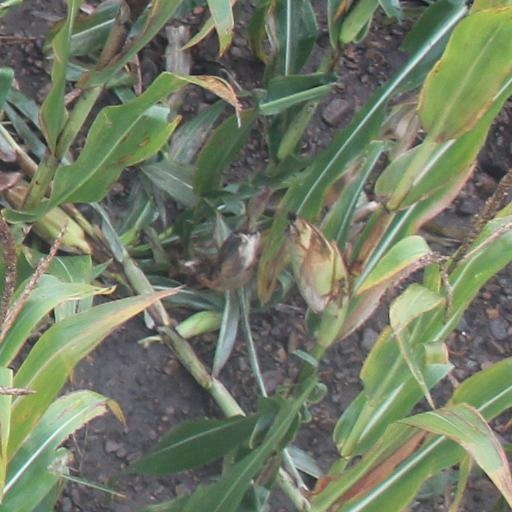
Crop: maize; corn